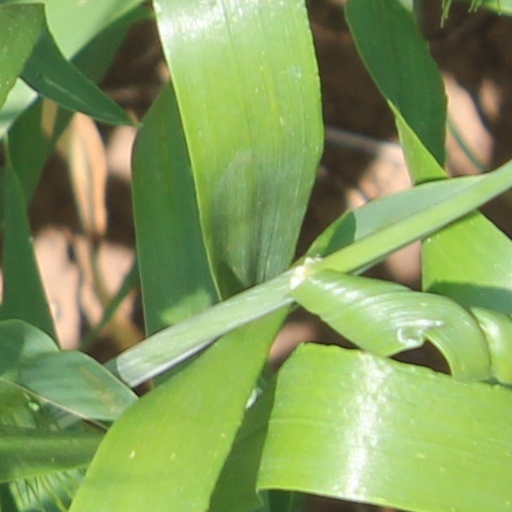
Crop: wheat